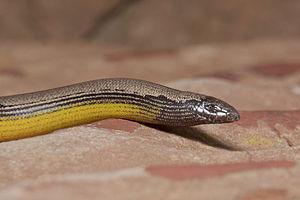
Anniella pulchra est une espèce de sauriens de la famille des Anniellidae.